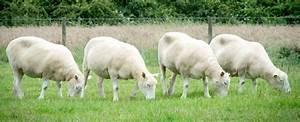
sheep